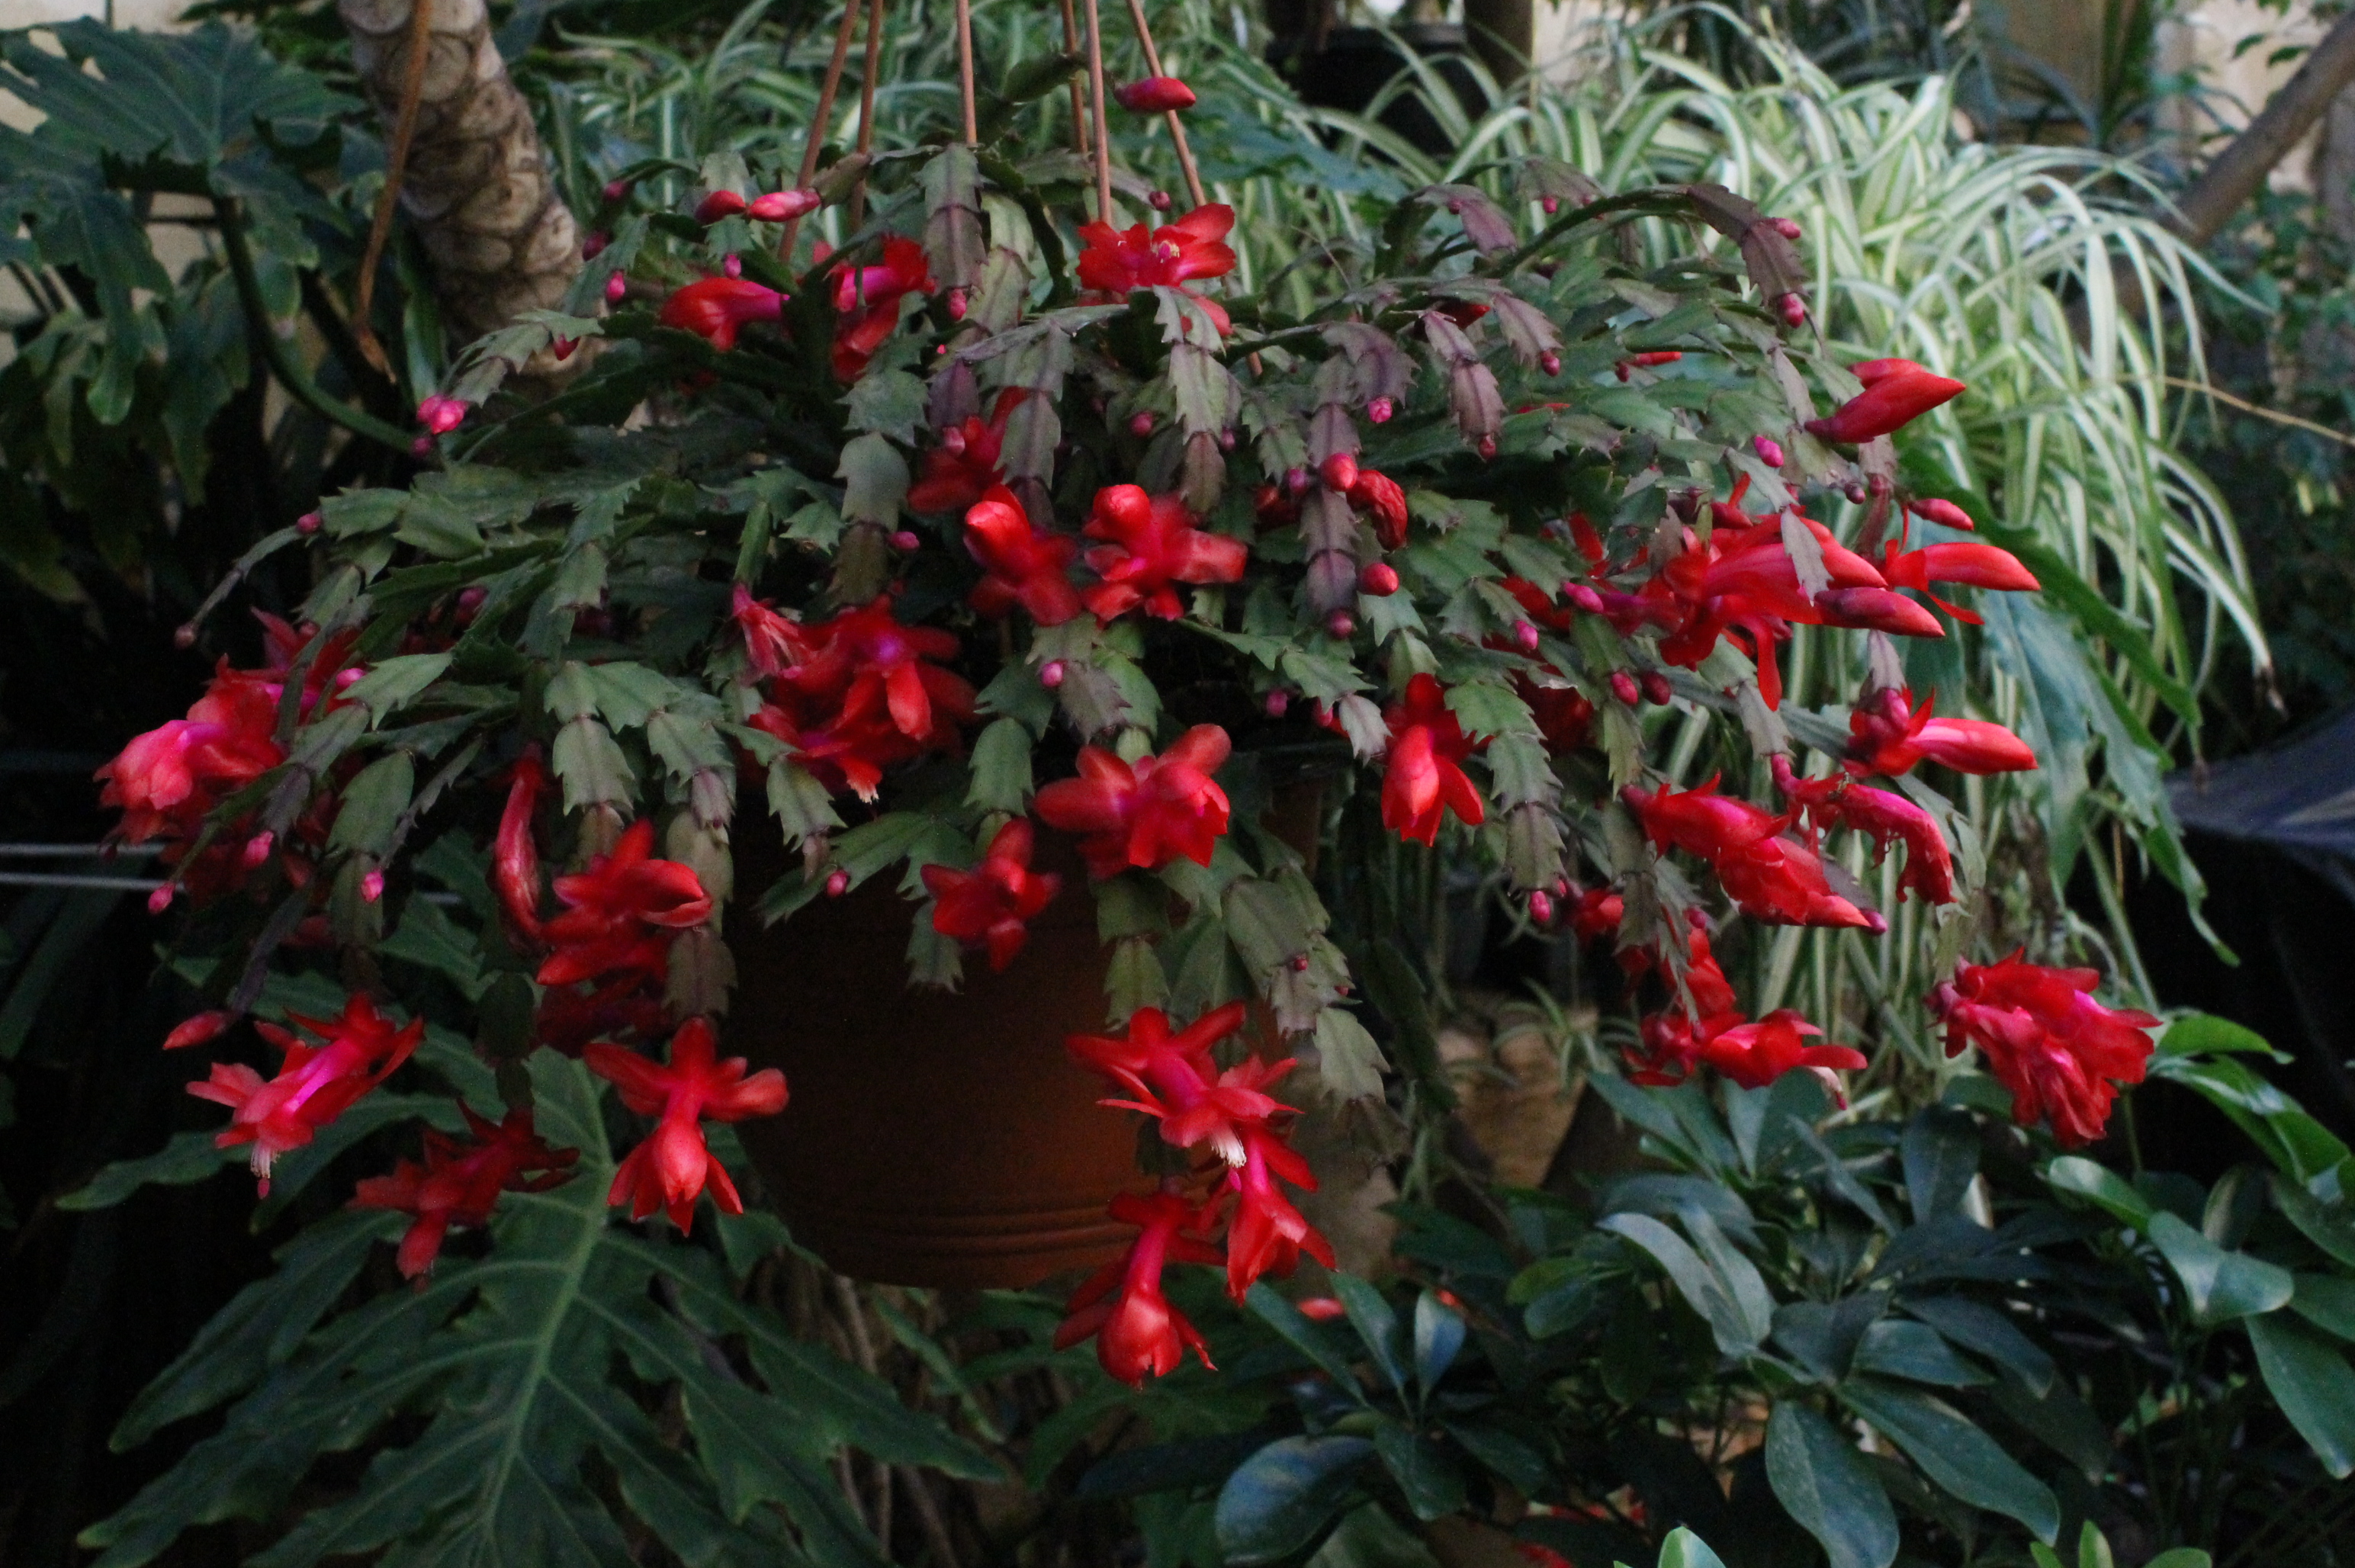
garden, plants, flower, flowering plant, plant, botany, terrestrial plant, impatiens, shrub, annual plant, vascular plant, begonia, perennial plant, gesneriad family